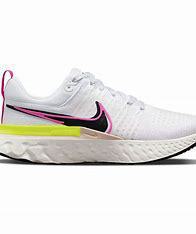
Brand: Nike
Model: React Infinity Run Flyknit